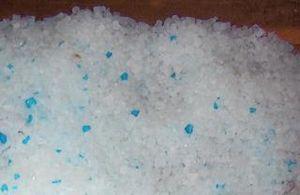
Le gel de silice est un hydroxyde de silicium Si(OH)₄ polymère d'acide silicique préparé à partir de silicate de sodium.
Une litière est un matériau répandu sur le sol pour qu'un animal s'y repose ou fasse ses besoins. Généralement placée à l'intérieur, elle est utilisée pour isoler du sol, assurer le couchage et absorber l'humidité. Par extension une litière désigne aussi le contenant offert aux animaux de compagnie pour y recueillir uniquement leurs déjections. Traditionnellement constituée de paille, de tourbe ou de sable, de nos jours les éleveurs disposent de nombreux matériaux destinés à servir de litière, plus performants ou mieux adaptés à chaque espèce et à chaque usage, tout en respectant les exigences économiques, sanitaires et environnementales.